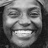
Emotion: happy